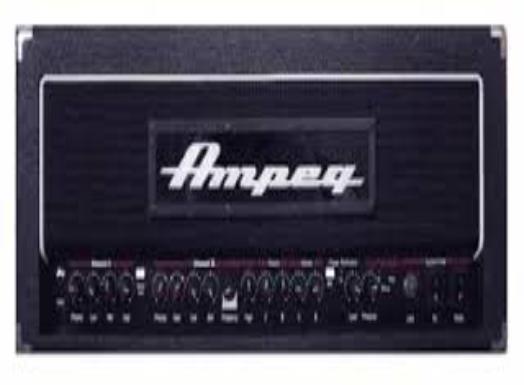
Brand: Ampeg
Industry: Others